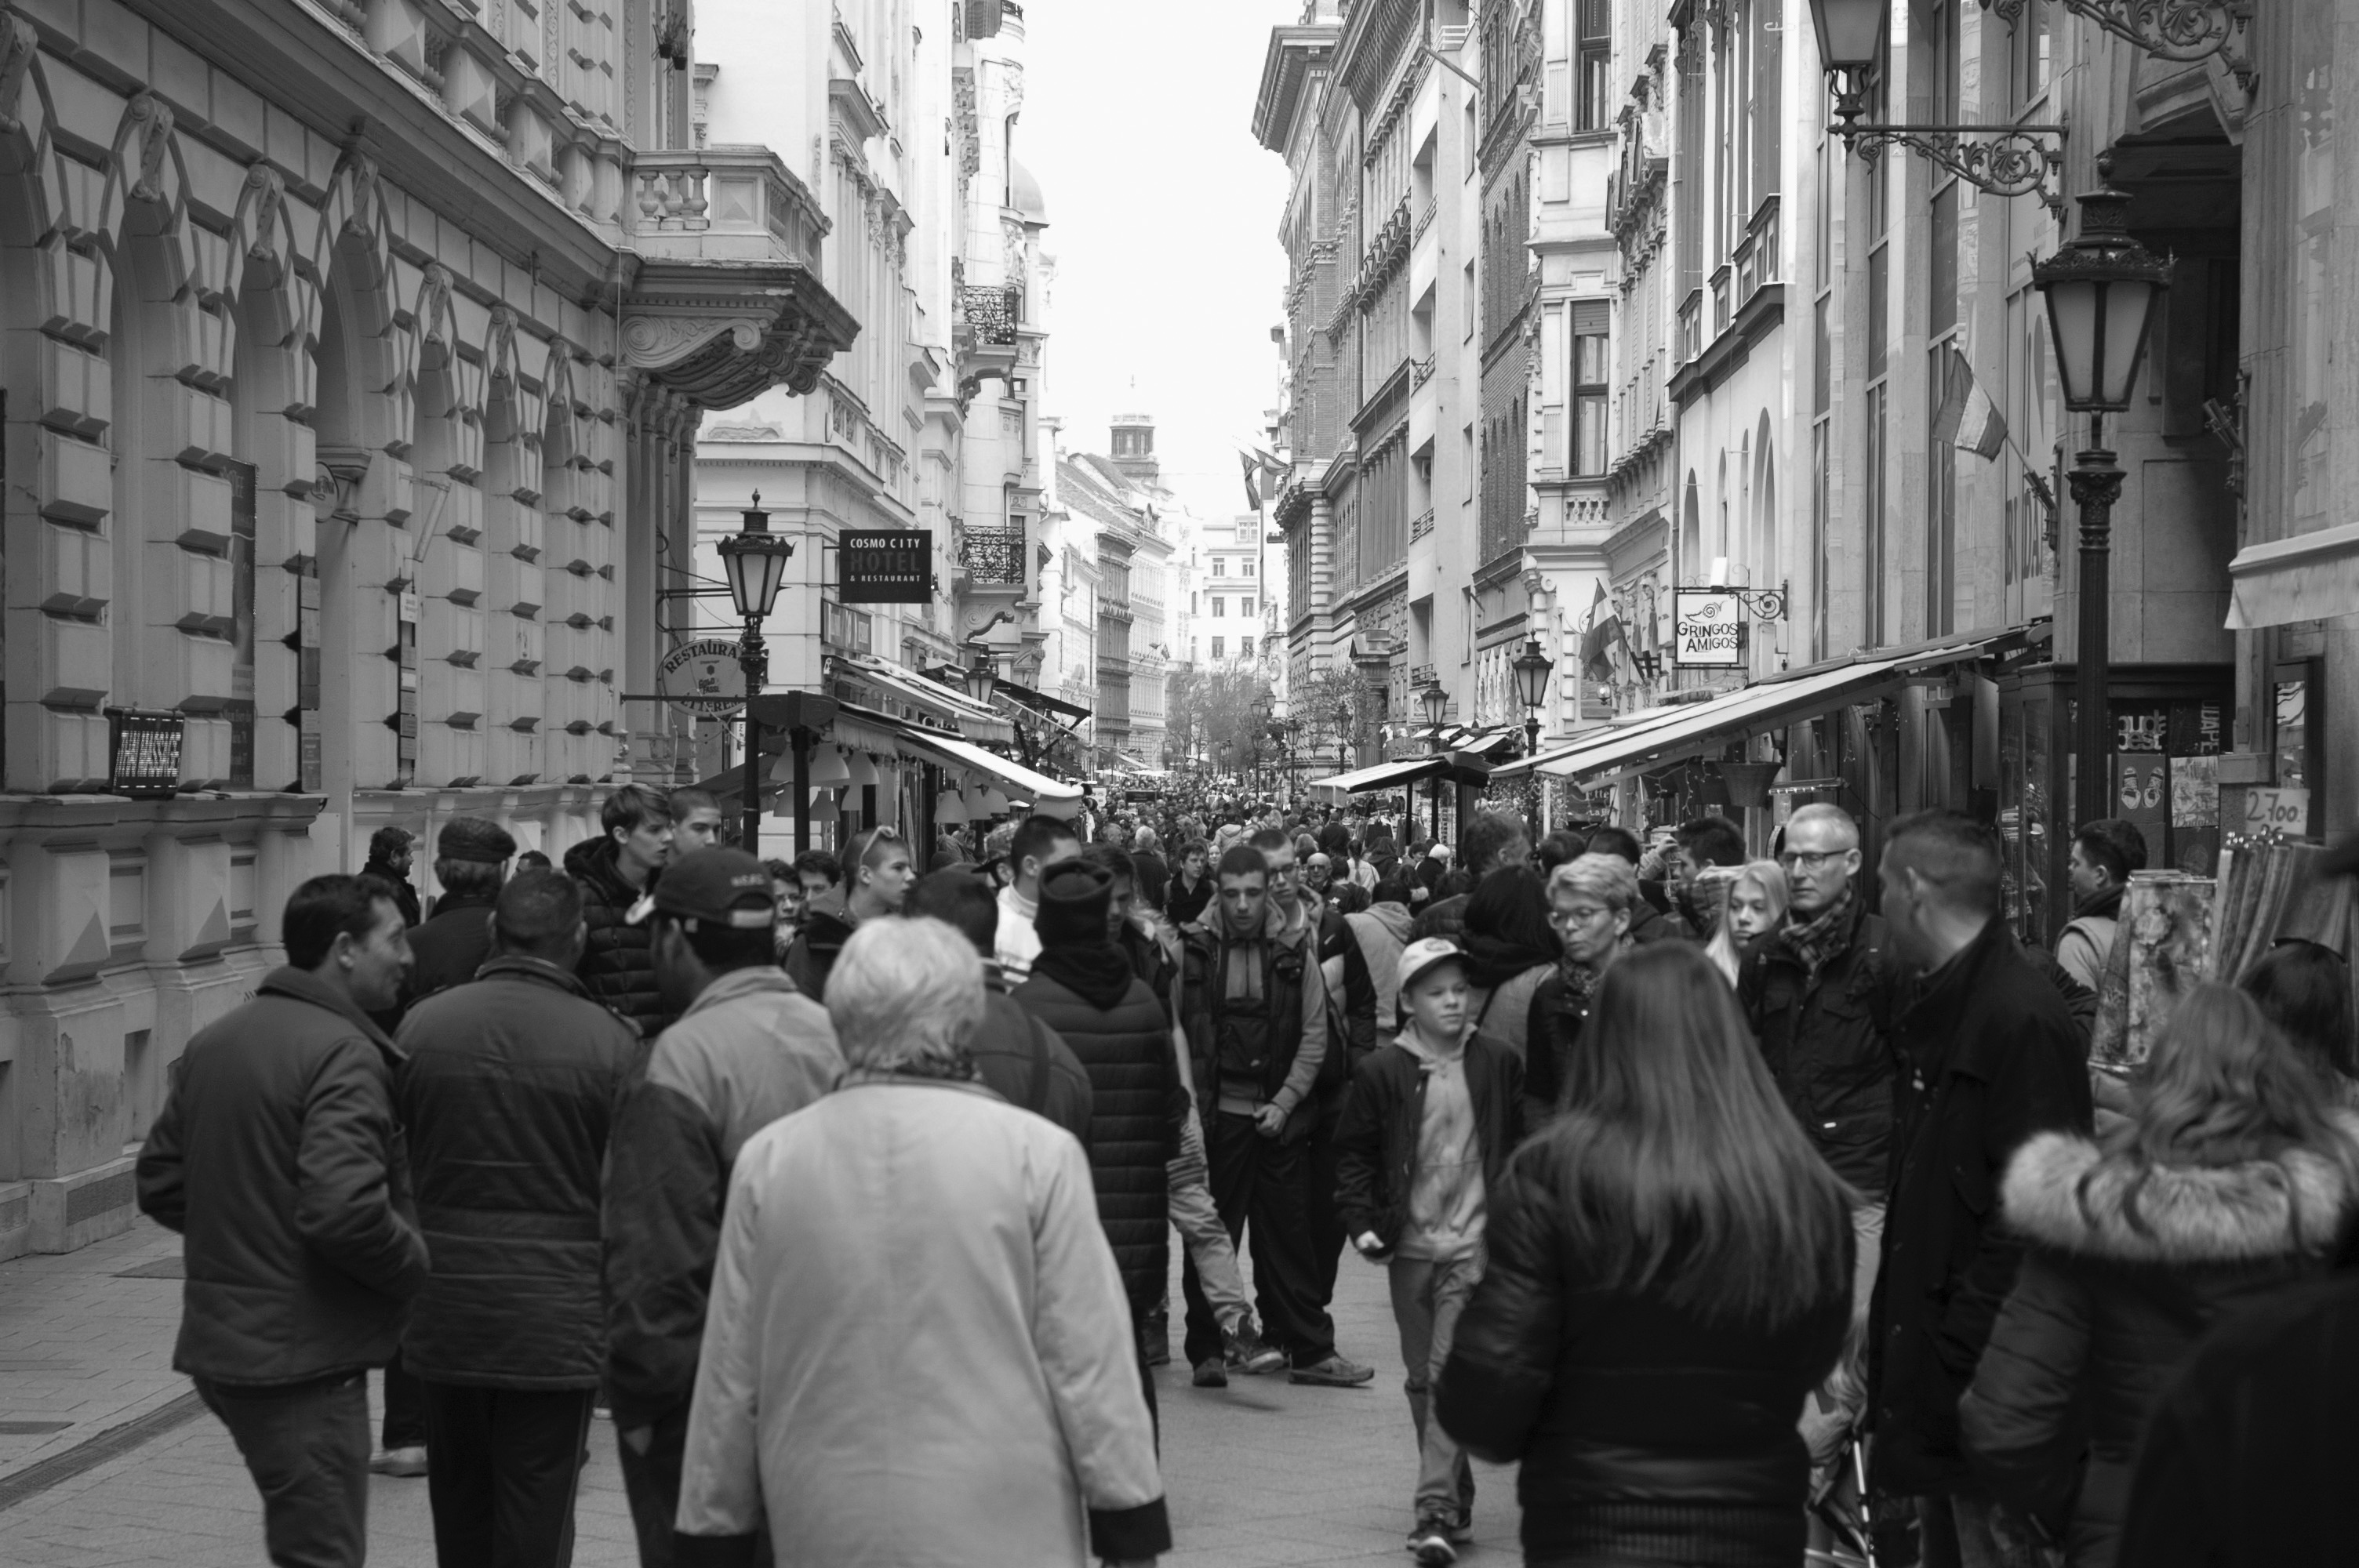
pedestrian, black and white, people, road, street, city, crowd, monochrome, infrastructure, photograph, snapshot, urban area, monochrome photography